Juan Ignacio Chela

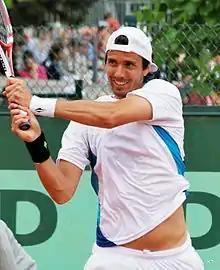
Chela at the 2012 French Open

He reached the quarterfinals in Vienna and Santiago, and the semifinals in Costa do Sauipe, where he lost to Nicolás Almagro 6–1, 2–6, 4–6. He reached the final in Buenos Aires, where he again lost to Almagro, 3–6, 6–3, 4–6. In doubles, he reached the semifinals in Santiago, partnering Santiago González.